Edenvale Gardens Regional Park

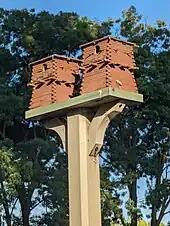
"Frontier Village Birdhouse" (entrance towers)

After moving to Edenvale, the Hayes family set aside for a formal park adjoining the Tennant house. Rudolph Ulrich was given the commission to design the park; he created a "rolling area with a stream and several 'gardens within a garden. The park was planted with lawns, flowerbeds, and many trees; it was fenced off, but the gate was left open for the public to visit and enjoy the grounds. The remainder of the Hayes estate, nearly in total, was used as a working farm.